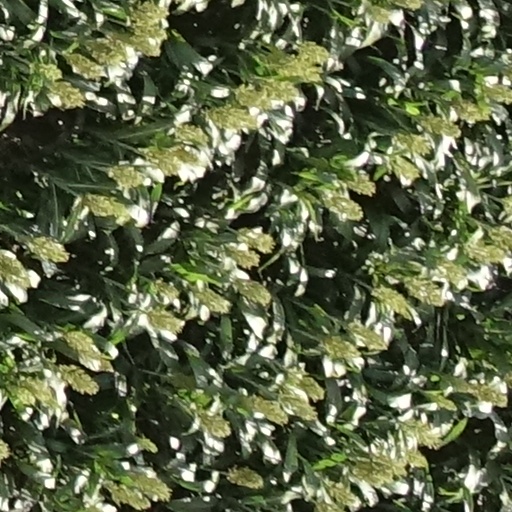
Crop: sorghum